No. 9 Squadron RAAF

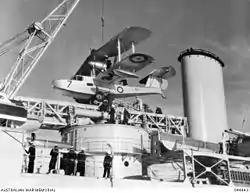
A No. 9 Squadron Walrus aircraft embarked on an Australian light cruiser in 1939

In 1986, the Australian Government decided to transfer all of the RAAF's battlefield helicopter capability to the Australian Army after a decision that all battlefield helicopters should be controlled directly by the Army – a decision partly based on the Vietnam experience and problems that arose during the first few months of the deployment by having No. 9 Squadron based in Vung Tau under separate command, rather than co-located with 1 ATF at Nui Dat, approximately north. This had caused a number of problems with support for the task force with the Army initially regarding No. 9 Squadron as being unreliable and unwilling to expose themselves to enemy fire, unlike US Army units.